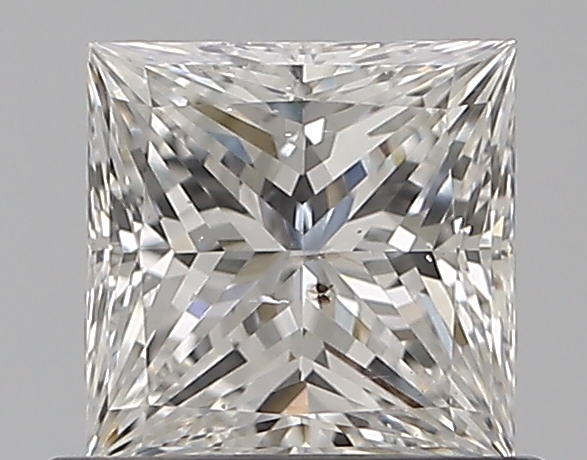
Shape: princess
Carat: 0.72
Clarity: SI1
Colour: F
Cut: EX
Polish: EX
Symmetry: EX
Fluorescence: N
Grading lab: GIA
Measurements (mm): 5.05 x 4.98 x 3.46